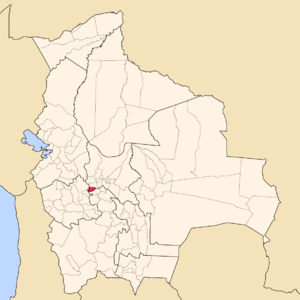
La province de Bolívar est une des 16 provinces du département de Cochabamba, en Bolivie. Son chef-lieu est la ville de Bolívar.